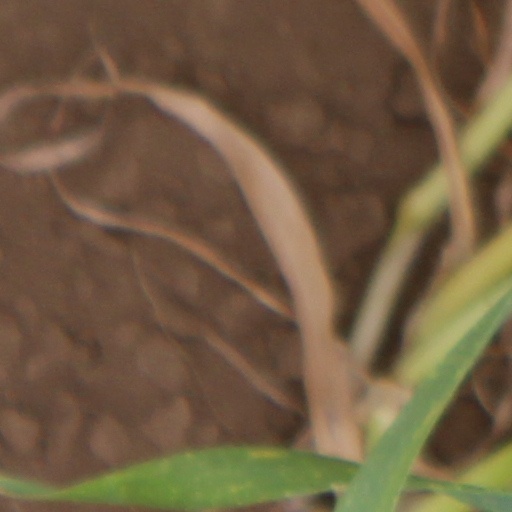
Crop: wheat